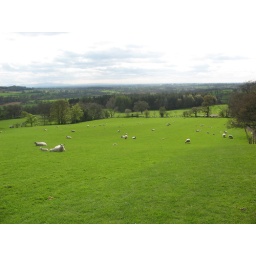
Gorgeous green field in Cumbria dotted with tons of white sheep.